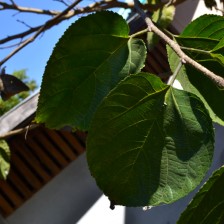
Variety: TaiwanStraberry